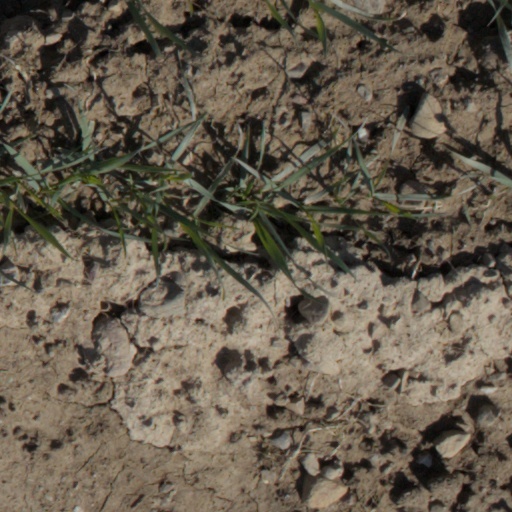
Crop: wheat